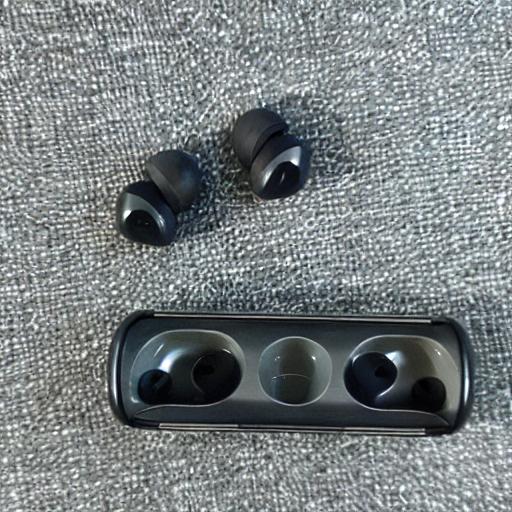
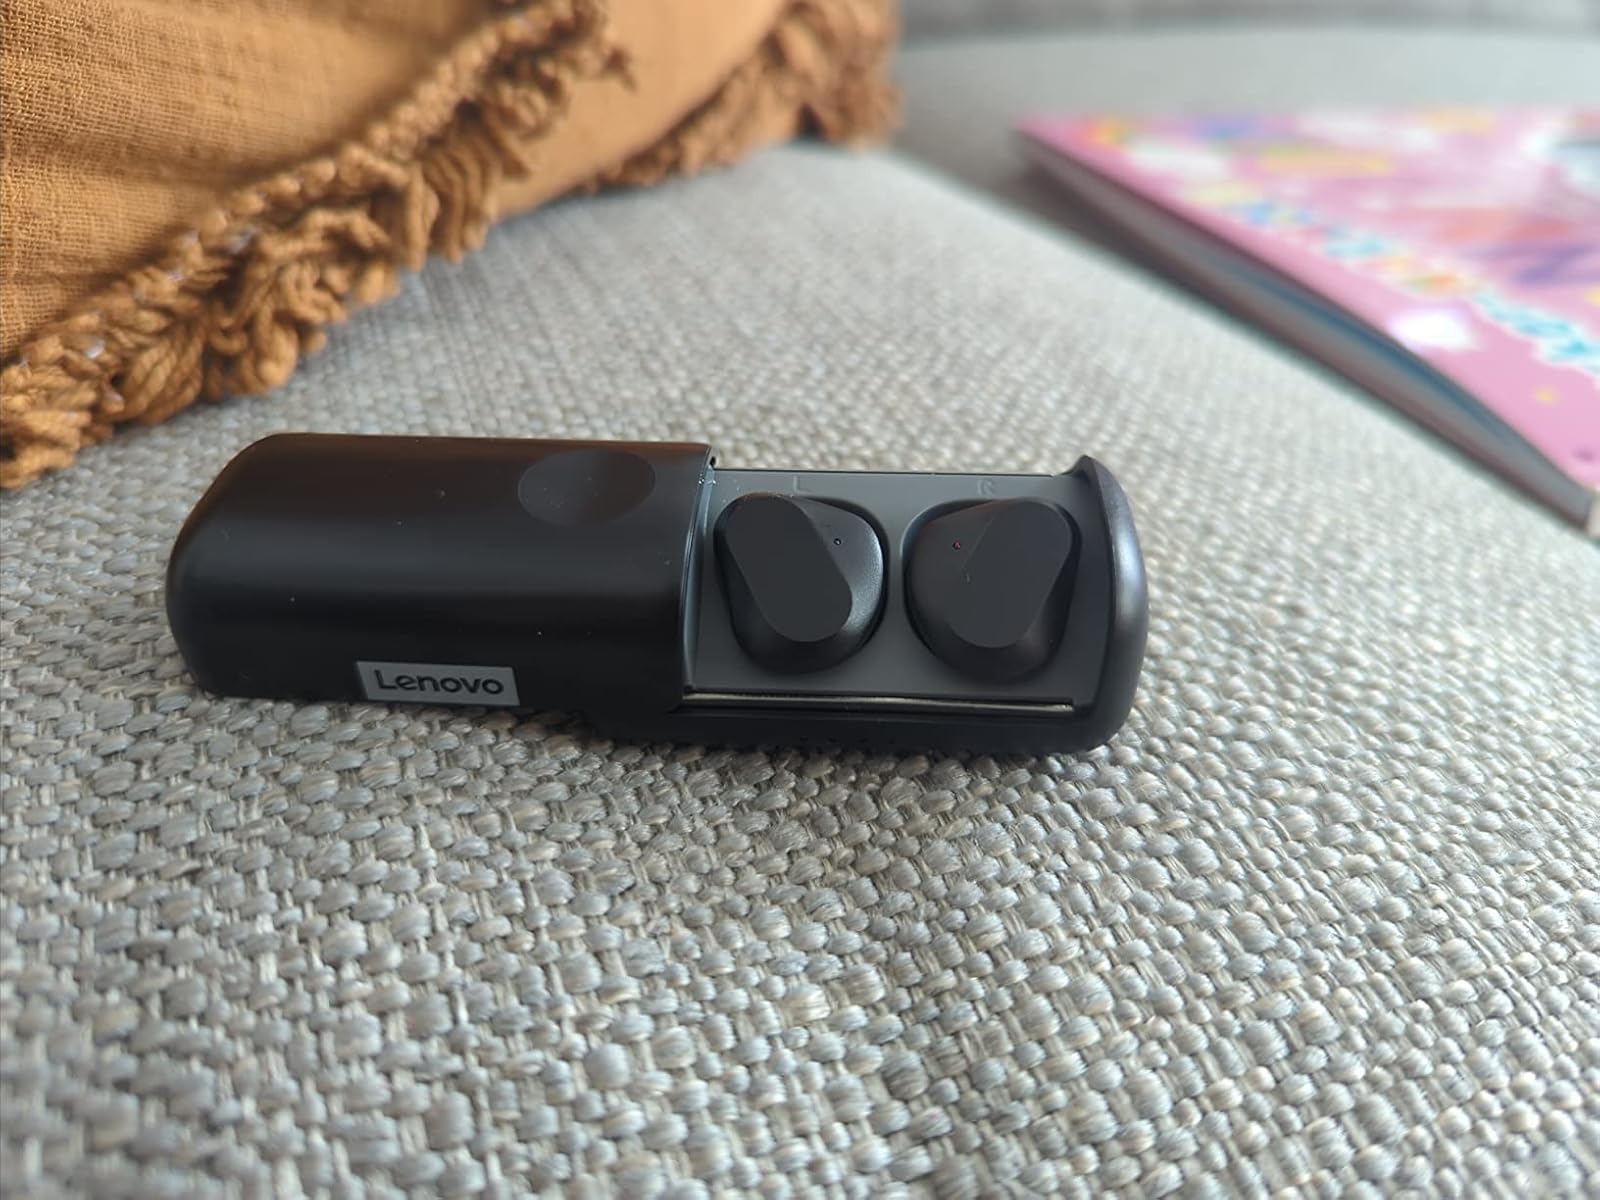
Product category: earbuds
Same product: no